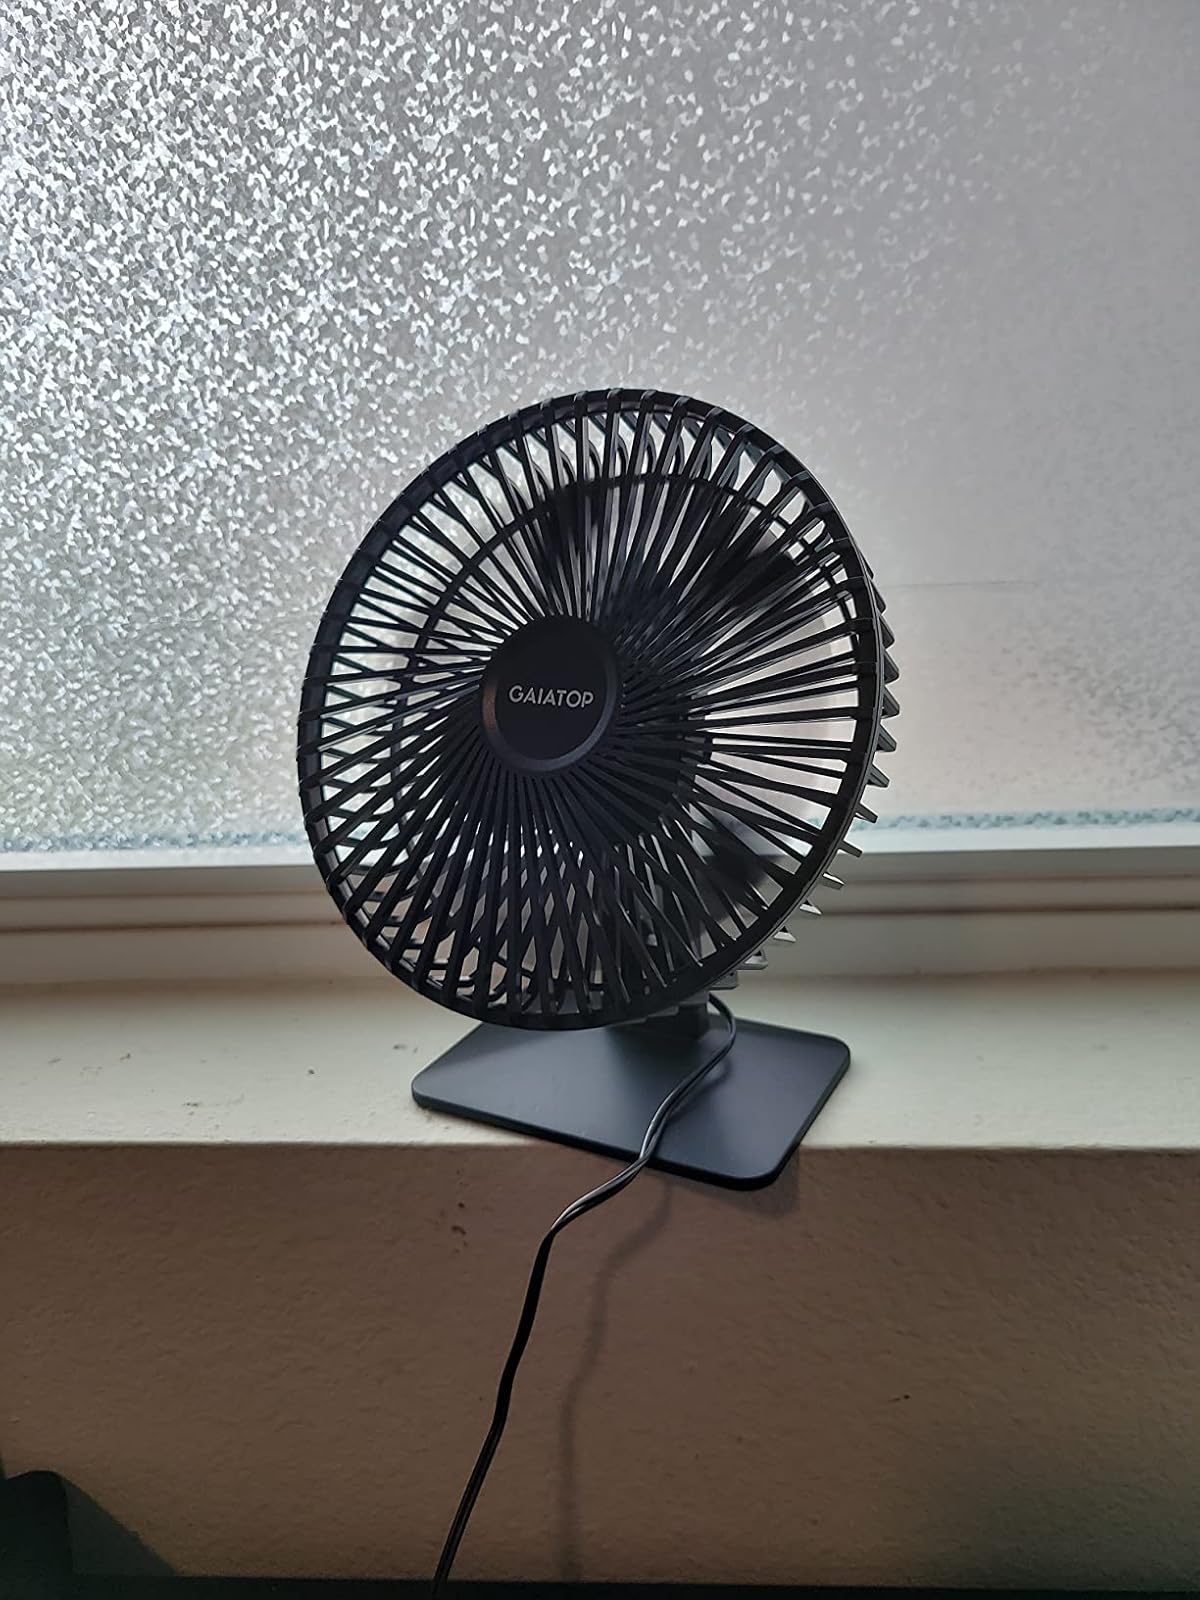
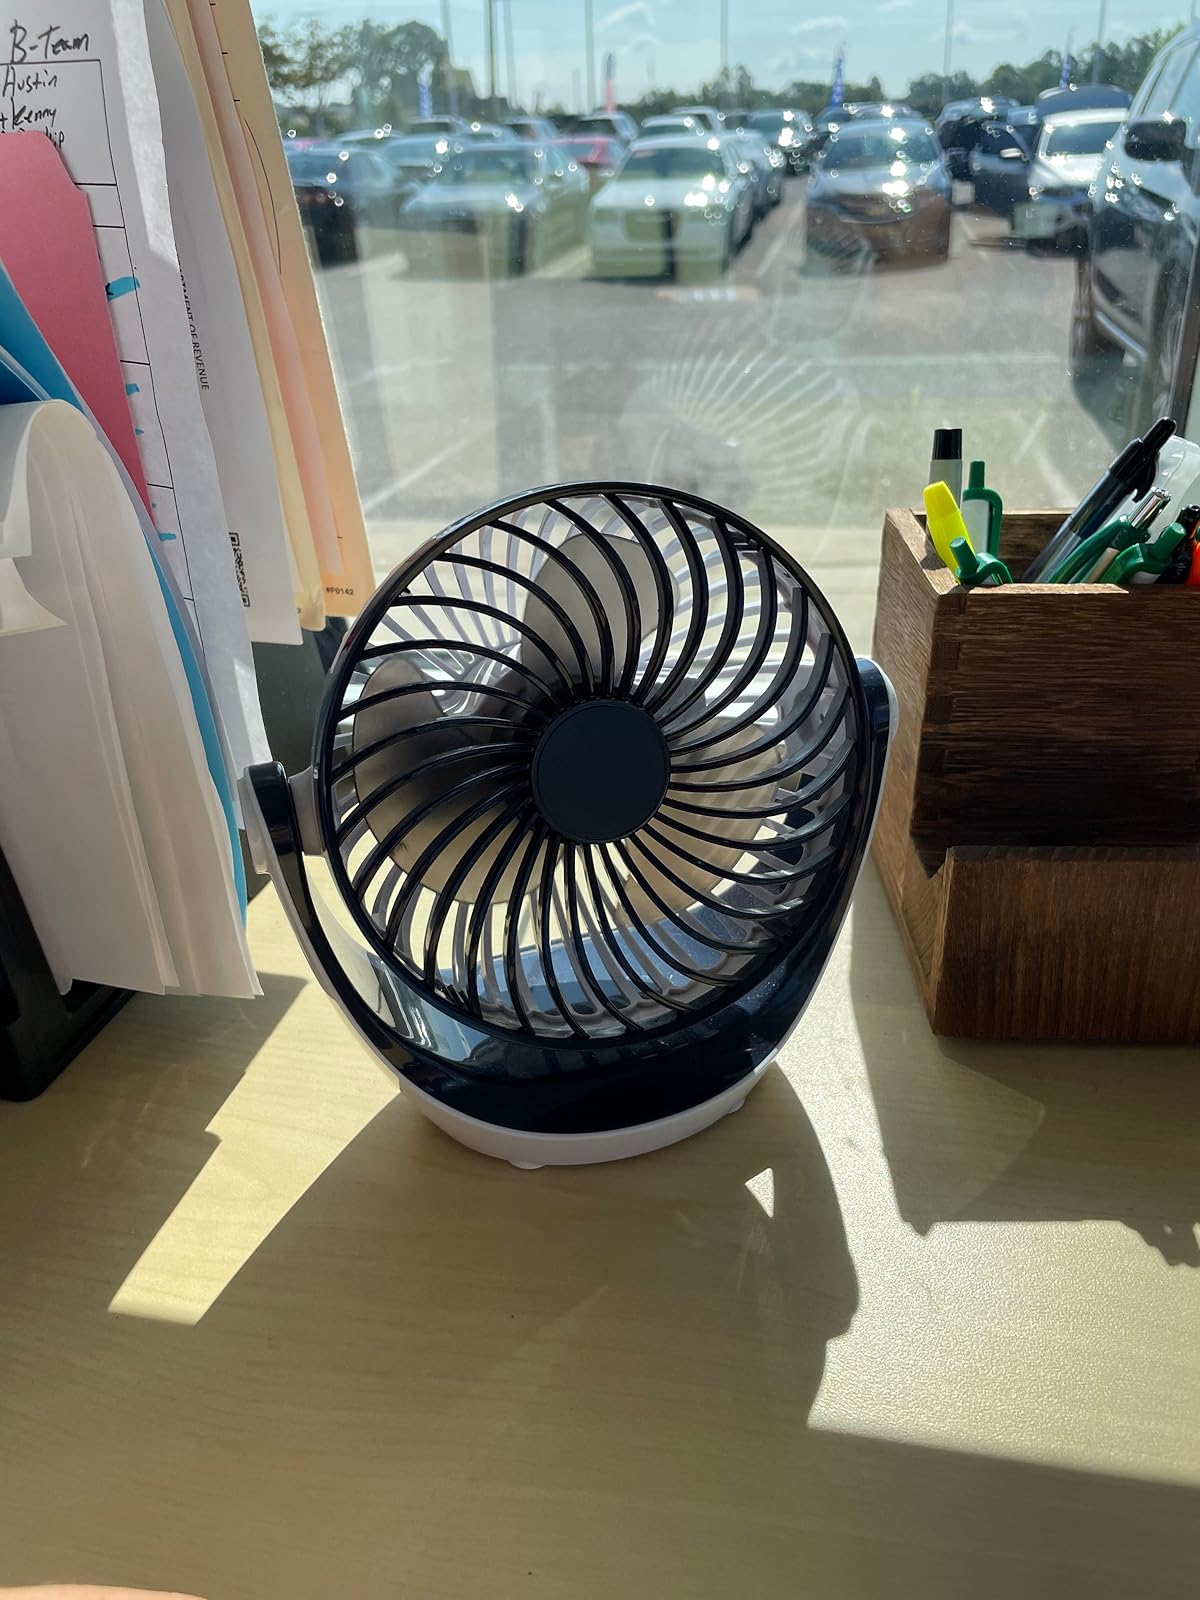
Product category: fan
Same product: no